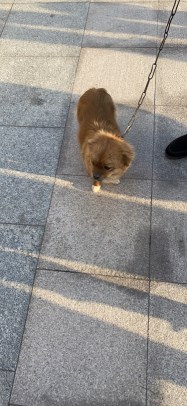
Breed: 3336-n000121-chinese_rural_dog